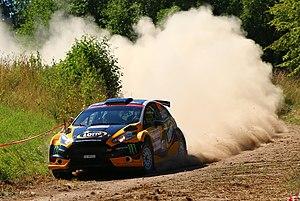
Le rallye de Pologne est une épreuve de rallye automobile sur terre sporadiquement incorporée au championnat du monde des rallyes.